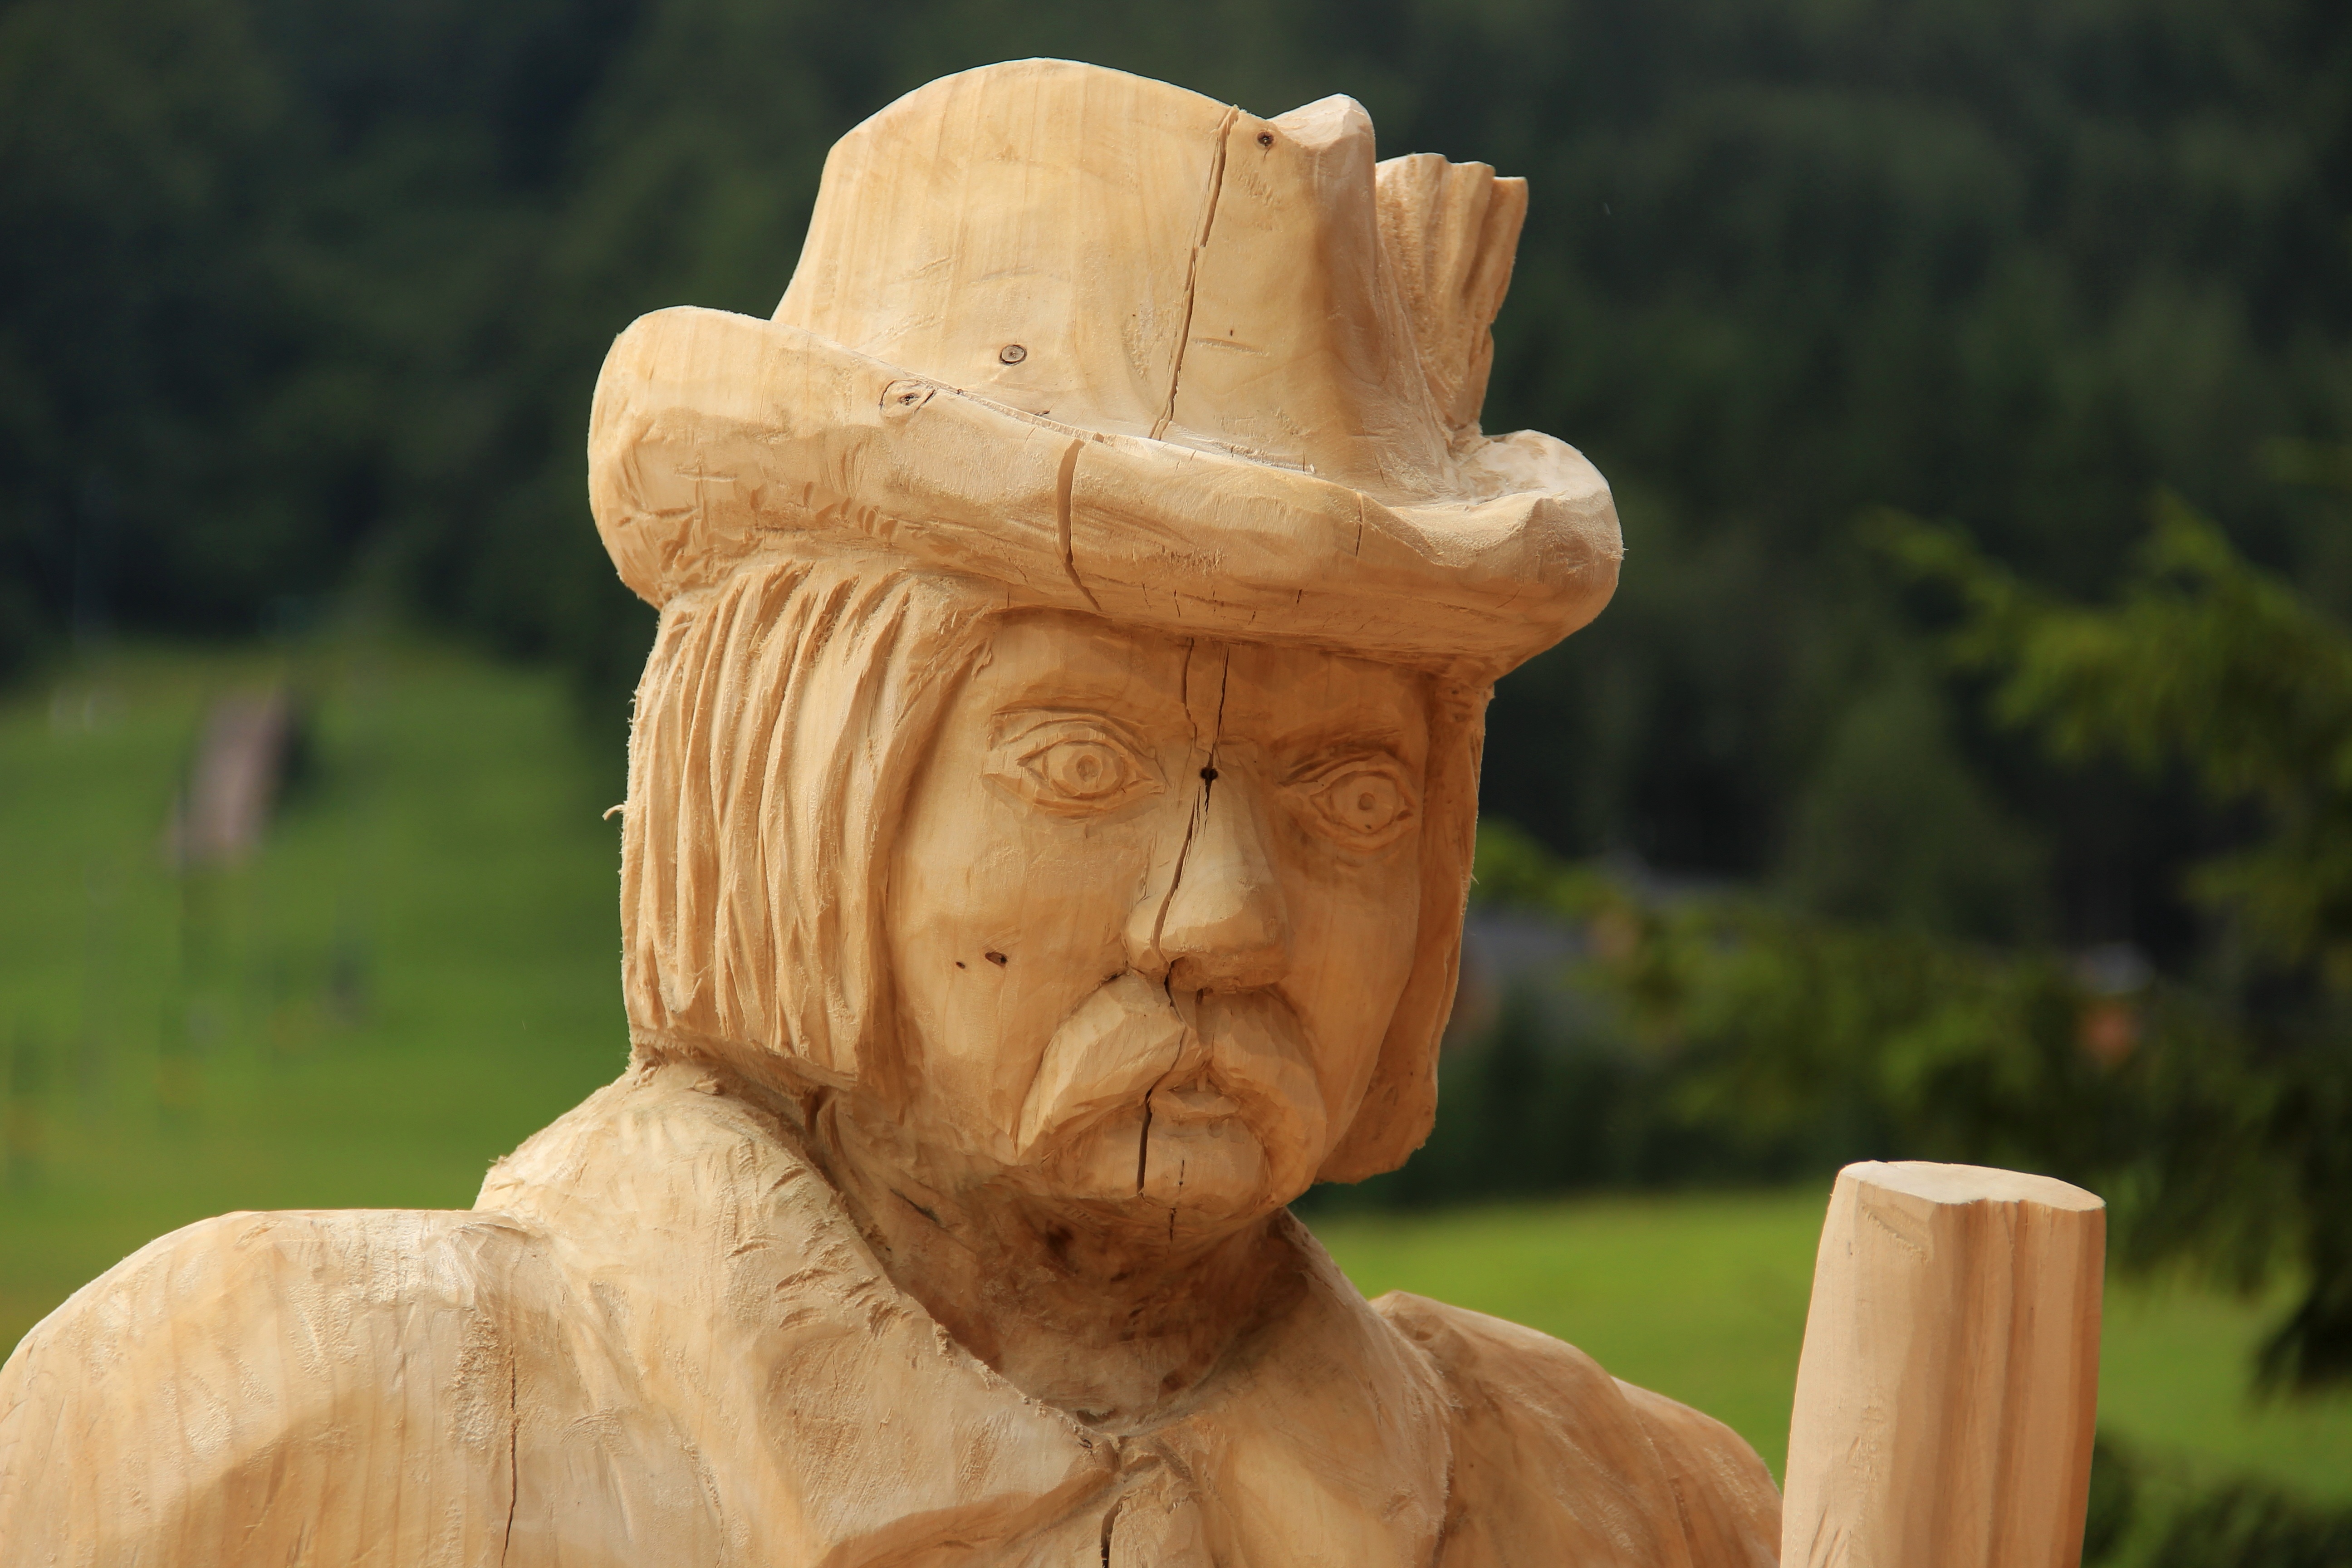
wood, monument, statue, face, sculpture, art, temple, wooden, detail, carving, ancient history, human positions, chainsaw carving